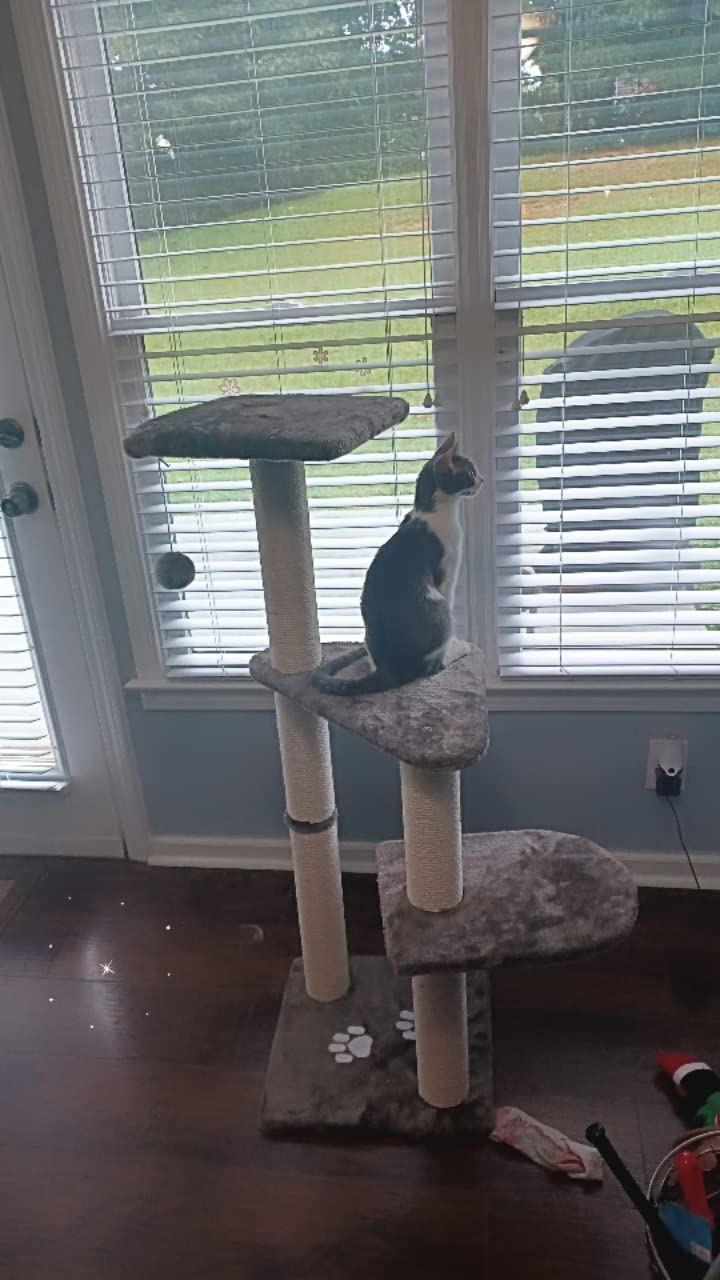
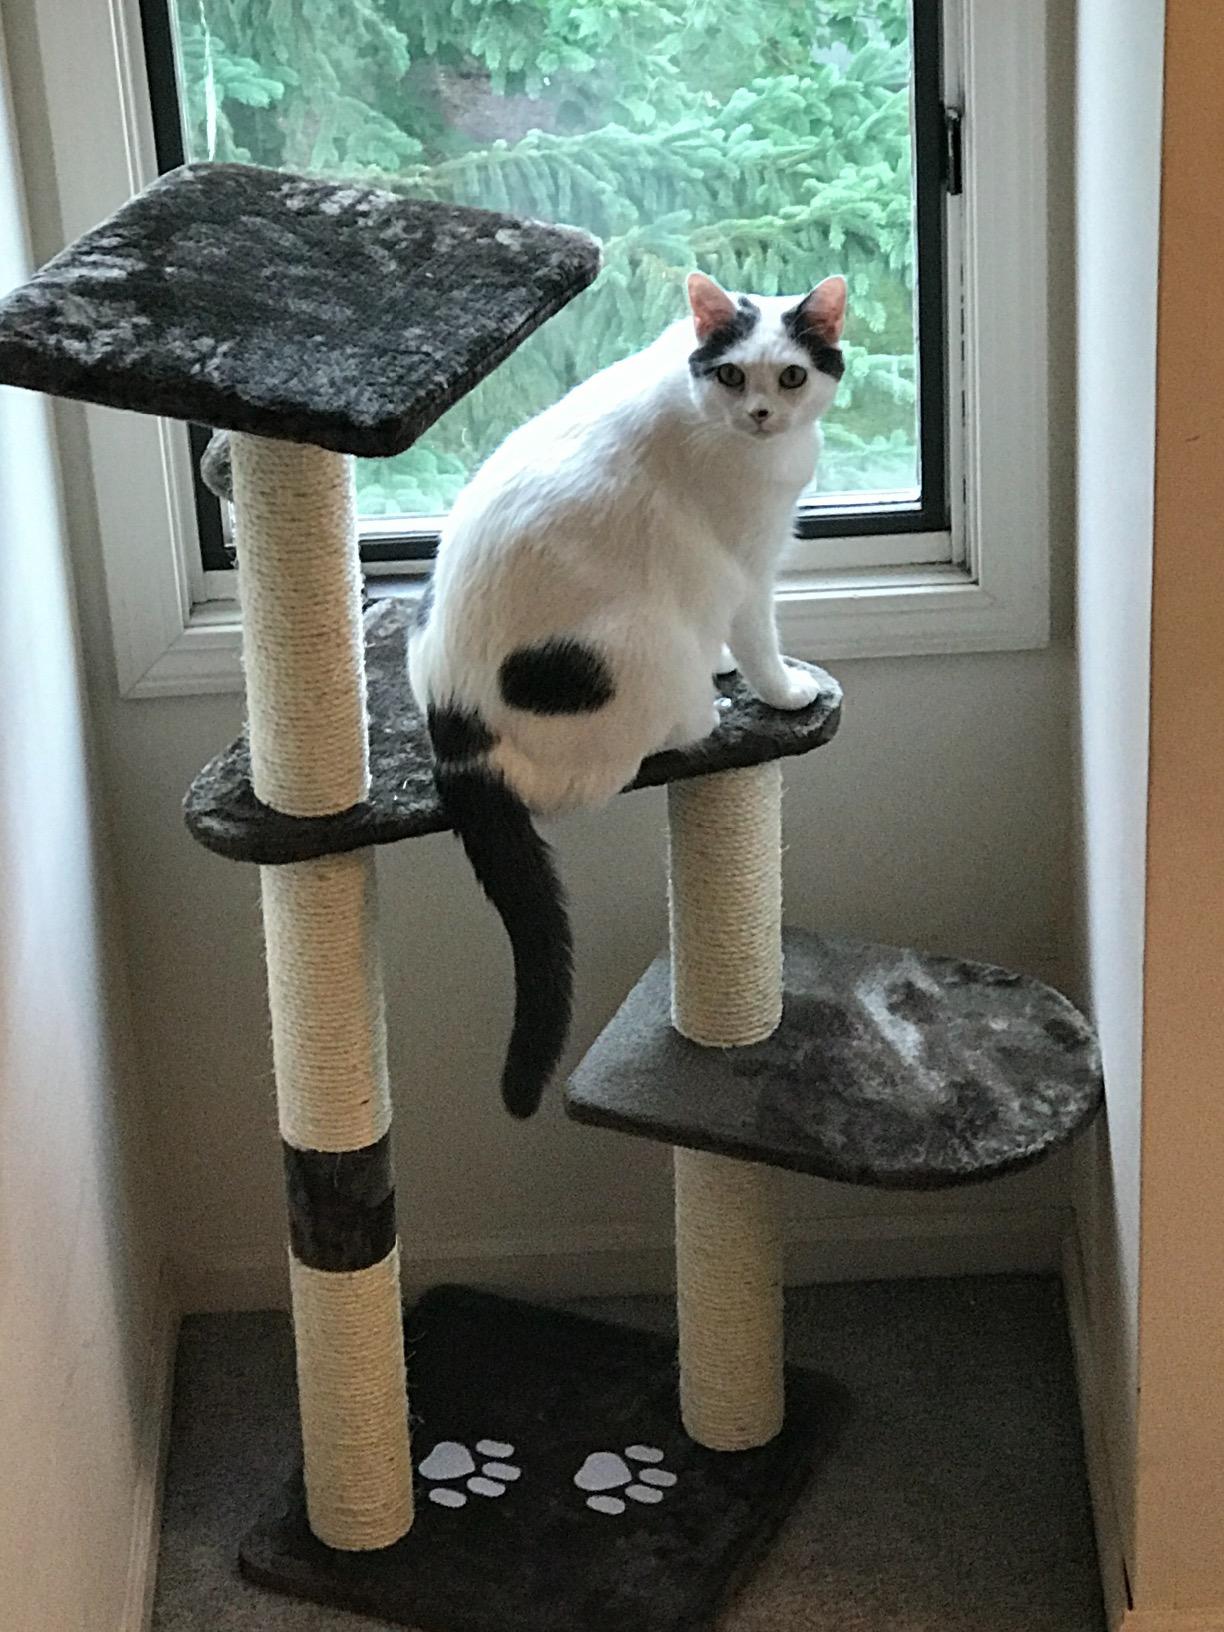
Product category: items_cat tree
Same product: yes